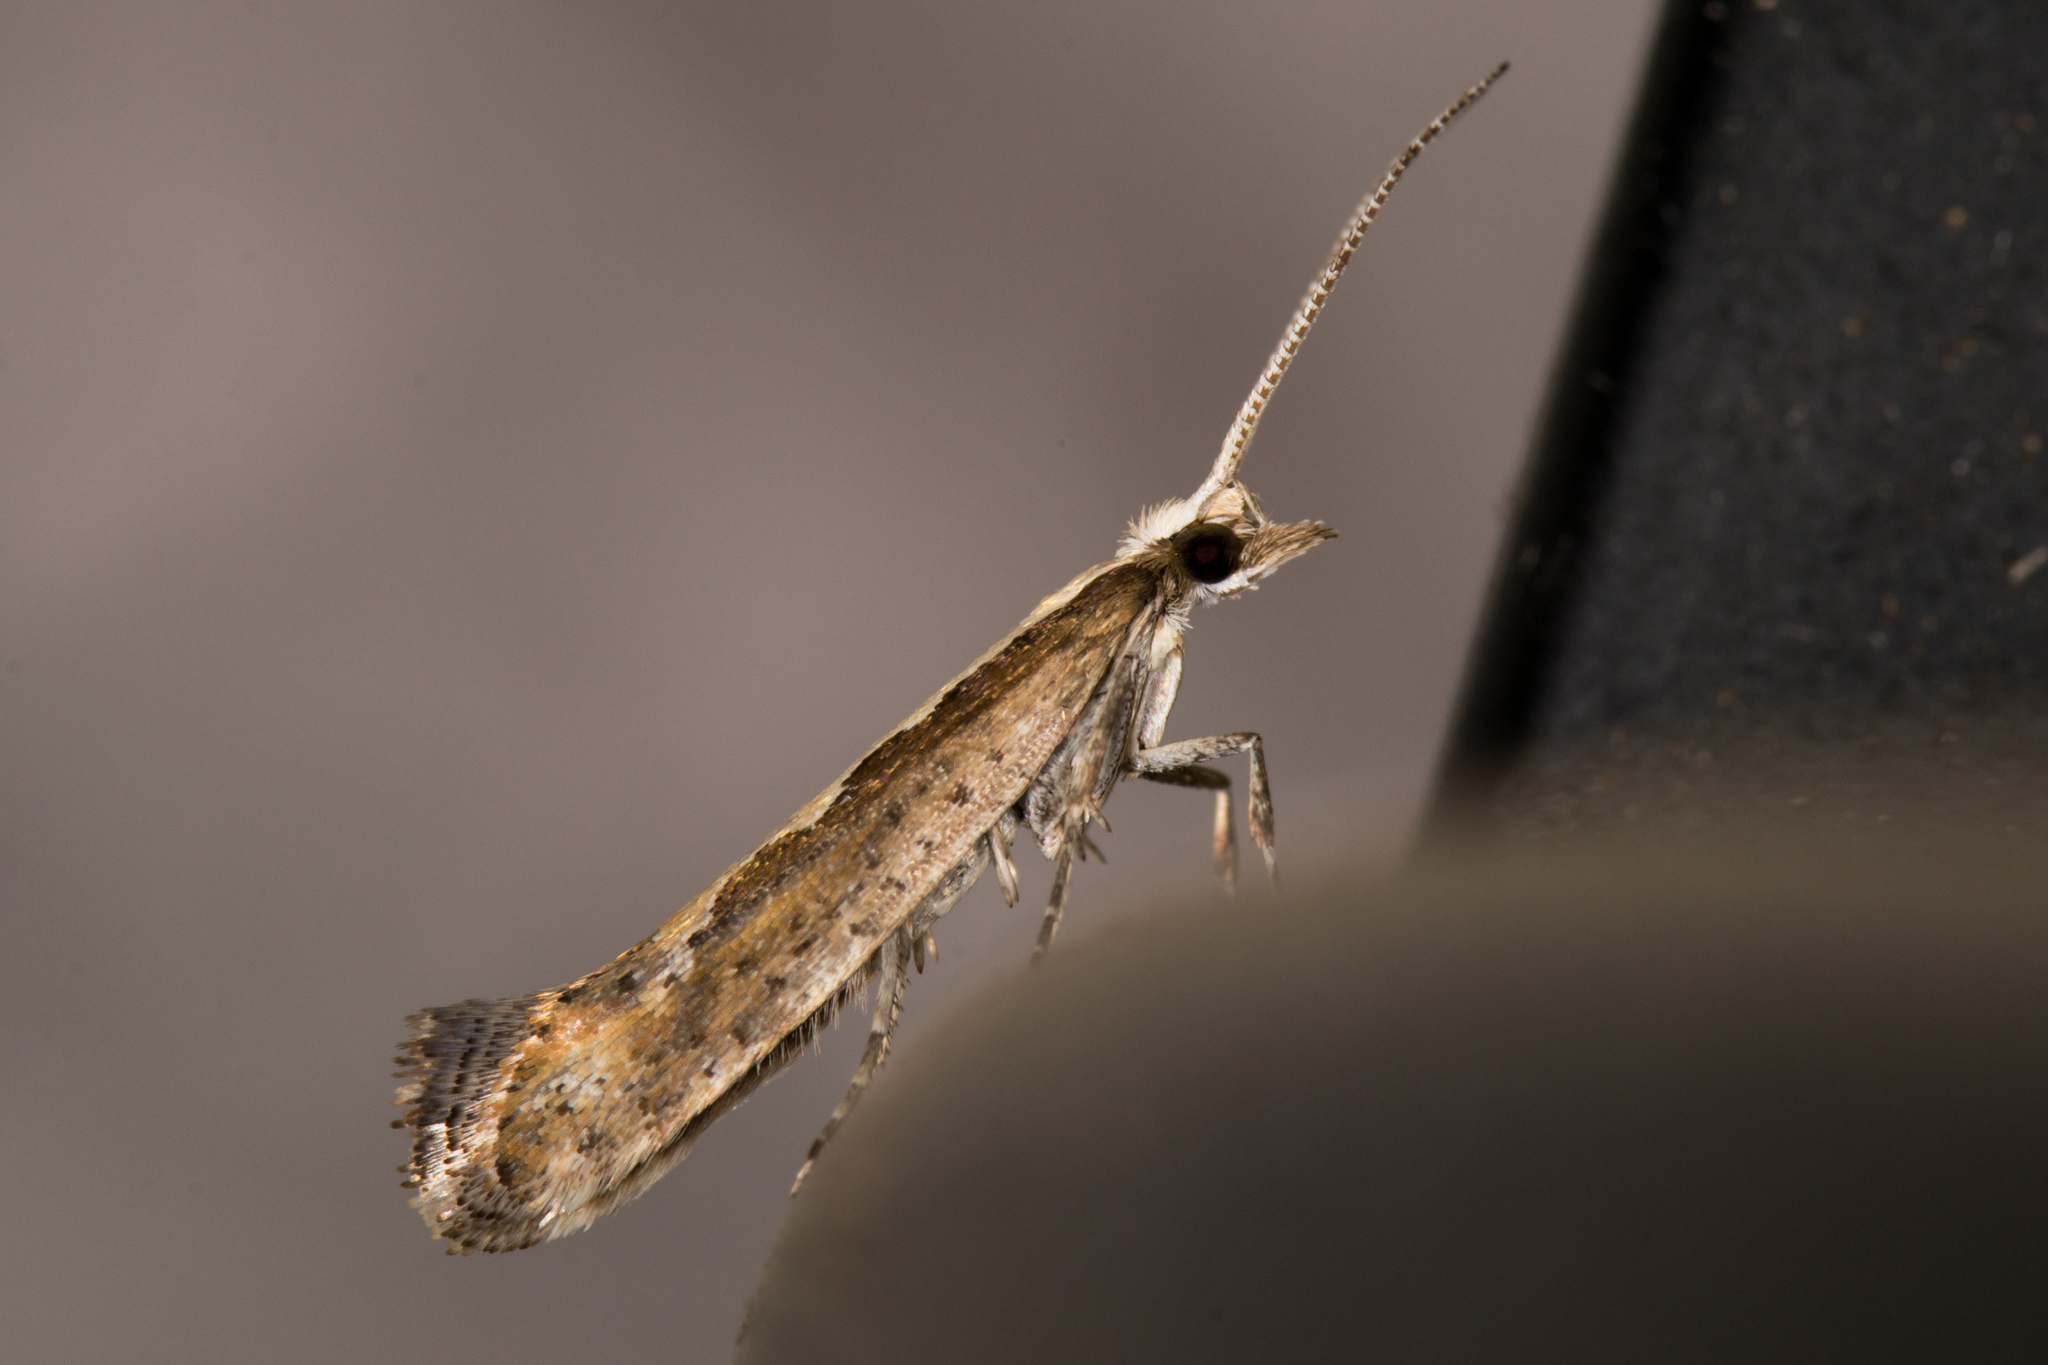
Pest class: diamondback_moth